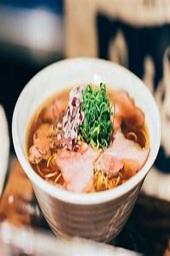
 ramen